Alexandr Onishenko

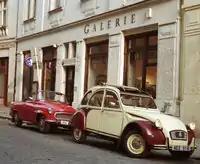
Alexandr Onishenko's Galerie Jakubská in Prague, Czech Republic

Onishenko presently resides in Prague and has become one the city's most accomplished artists receiving both the Franz Kafka Prize and the Masaryk Academy of Sciences Award.